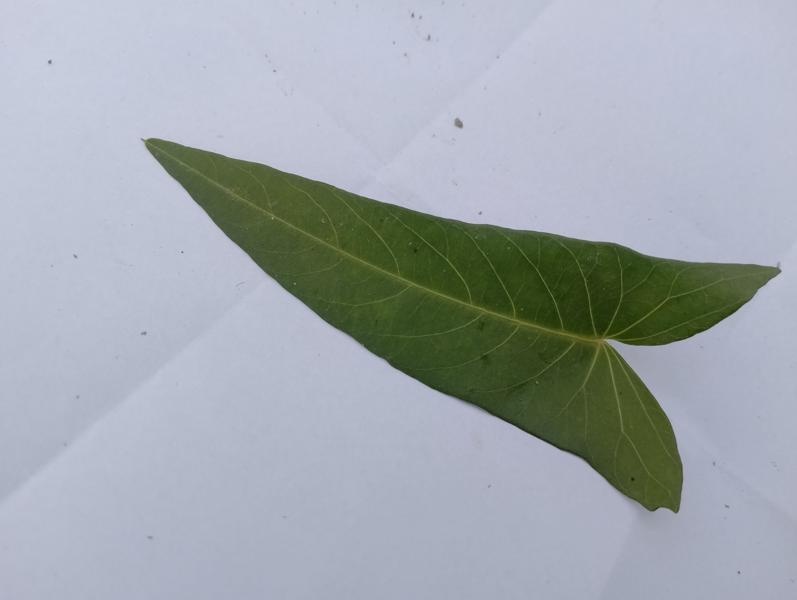
Weed species: Ipomoea aquatic